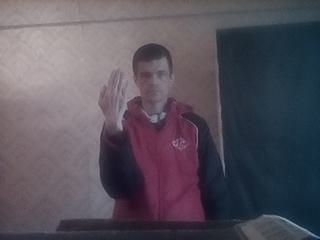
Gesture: stop_inverted